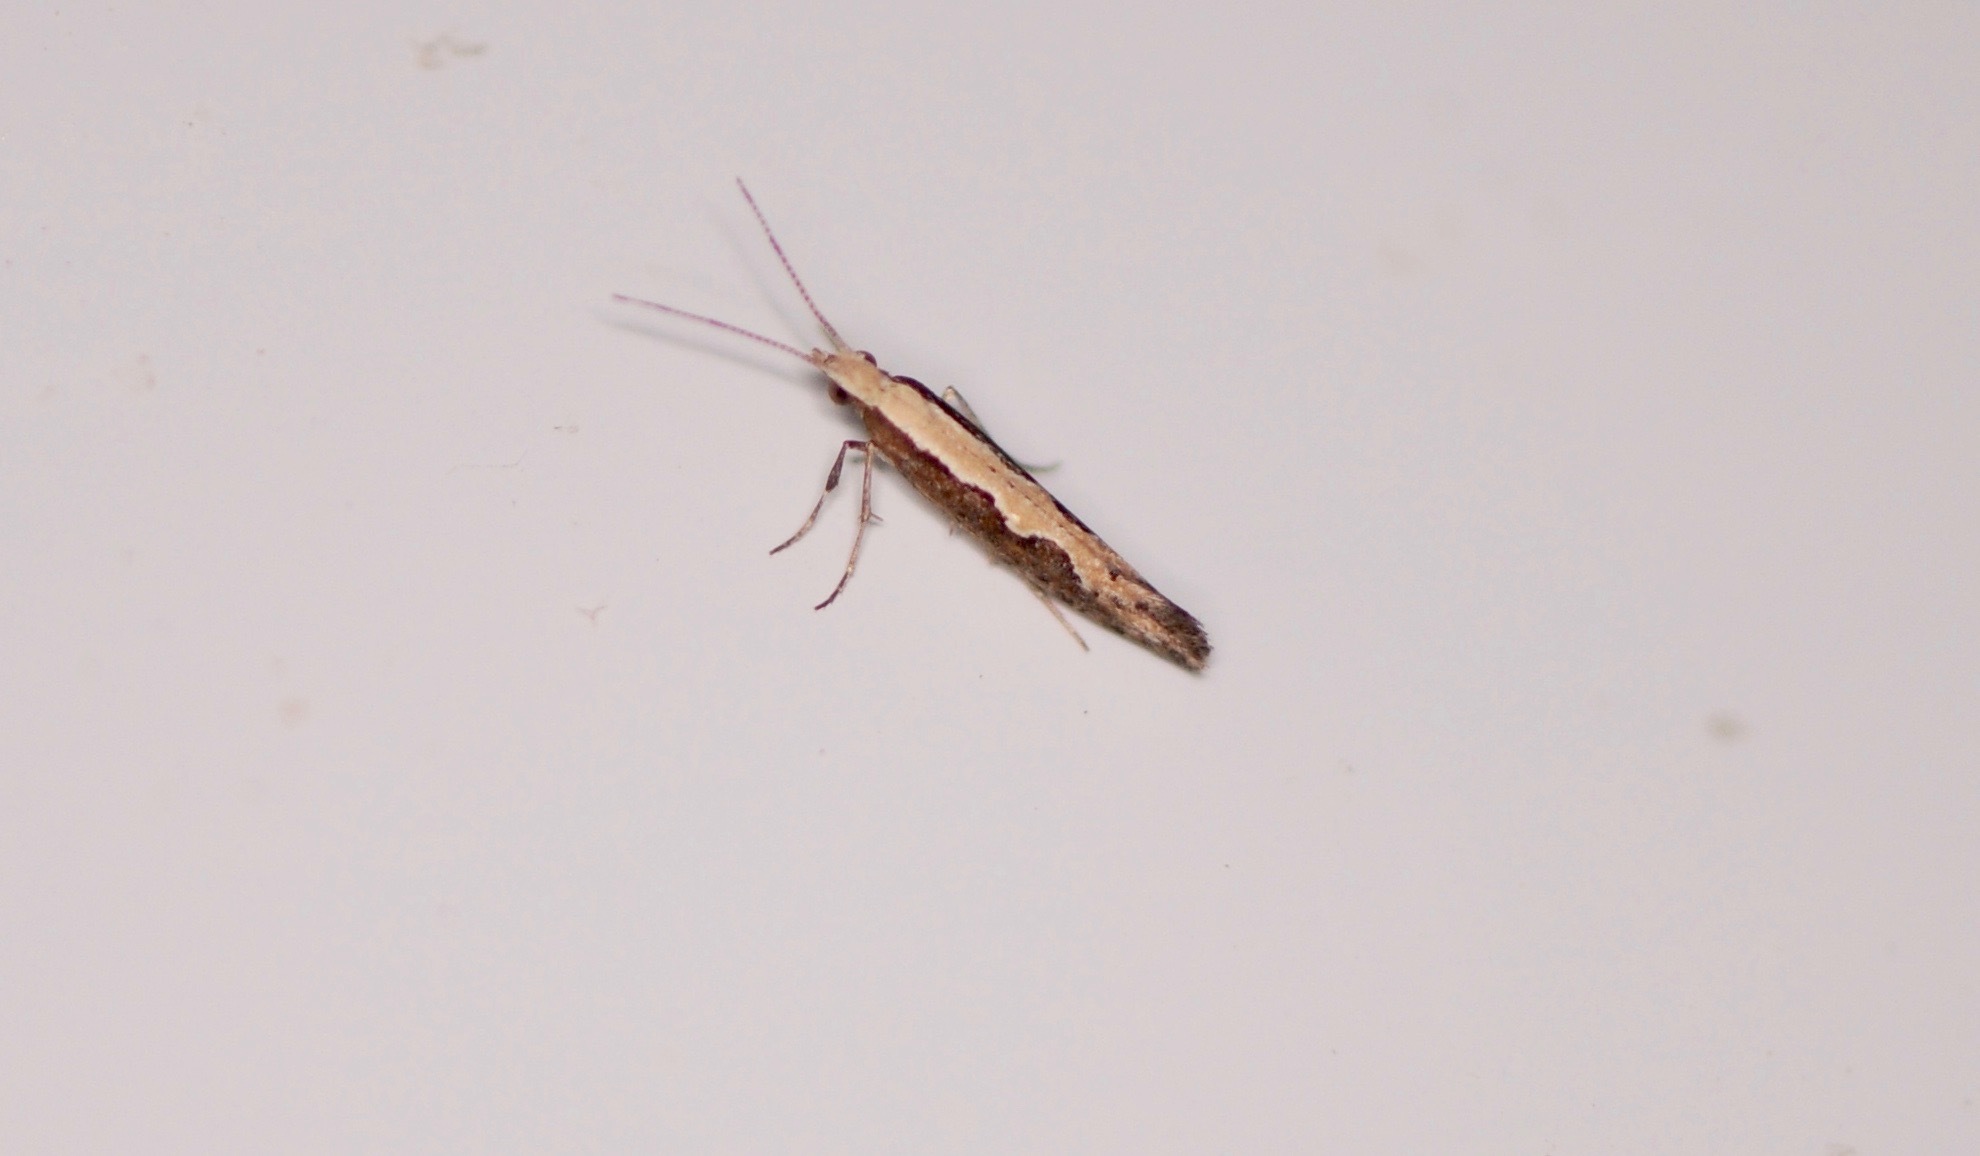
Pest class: diamondback_moth